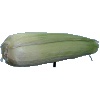
Label: corn_husk